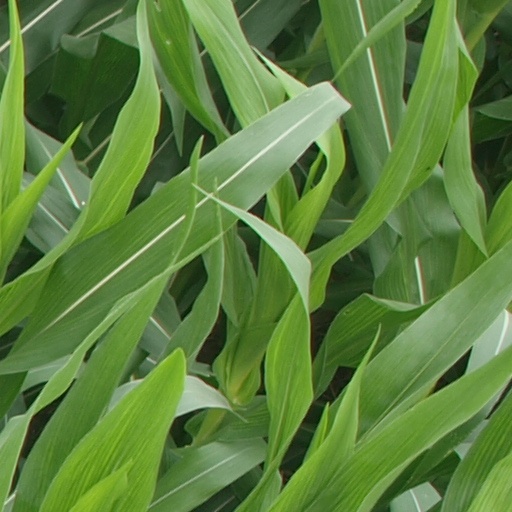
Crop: maize; corn